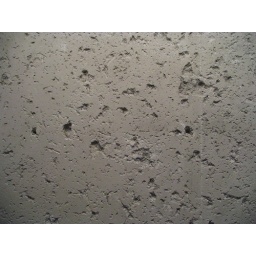
The substantially-sized nicks in this concrete wall were caused by flying glass, propelled by the atomic bomb blast.